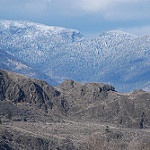
Scene: Outdoor